Worcestershire sauce

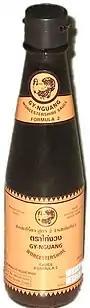
Thai Gy-Nguang brand Formula 2 Worcestershire sauce (2010)

In Japan, Worcestershire sauce is labelled "Worcester" (rather than "Worcestershire"), rendered as . Many sauces are more of a vegetarian variety, with the base being water, syrup, vinegar, puree of apple and tomato puree, and the flavour less spicy and sweeter. Japanese Agricultural Standard defines Worcester-type sauces by viscosity, with Worcester sauce proper having a viscosity of less than 0.2 poiseuille, 0.2–2.0 poiseuille sauces categorised as , commonly used in Kantō region and northwards, and sauces over 2.0 poiseuille categorised as ; they are manufactured under brand names such as Otafuku and Bulldog, but these are brown sauces more similar to HP Sauce rather than Worcestershire sauce.